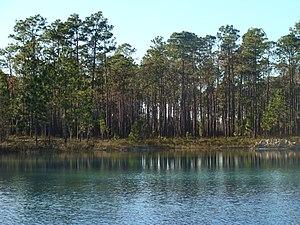
La Forêt nationale d'Apalachicola est la plus grande forêt nationale de l'État de Floride, au sud-est des États-Unis. Elle s'étend sur 2 276,78 km² et se trouve dans la région du Panhandle. La forêt englobe de nombreux lacs.